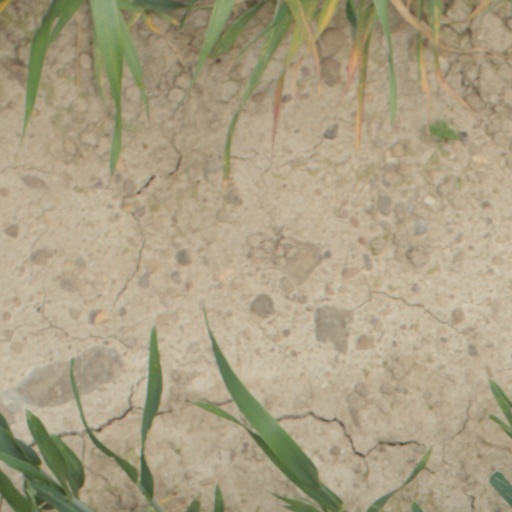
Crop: wheat